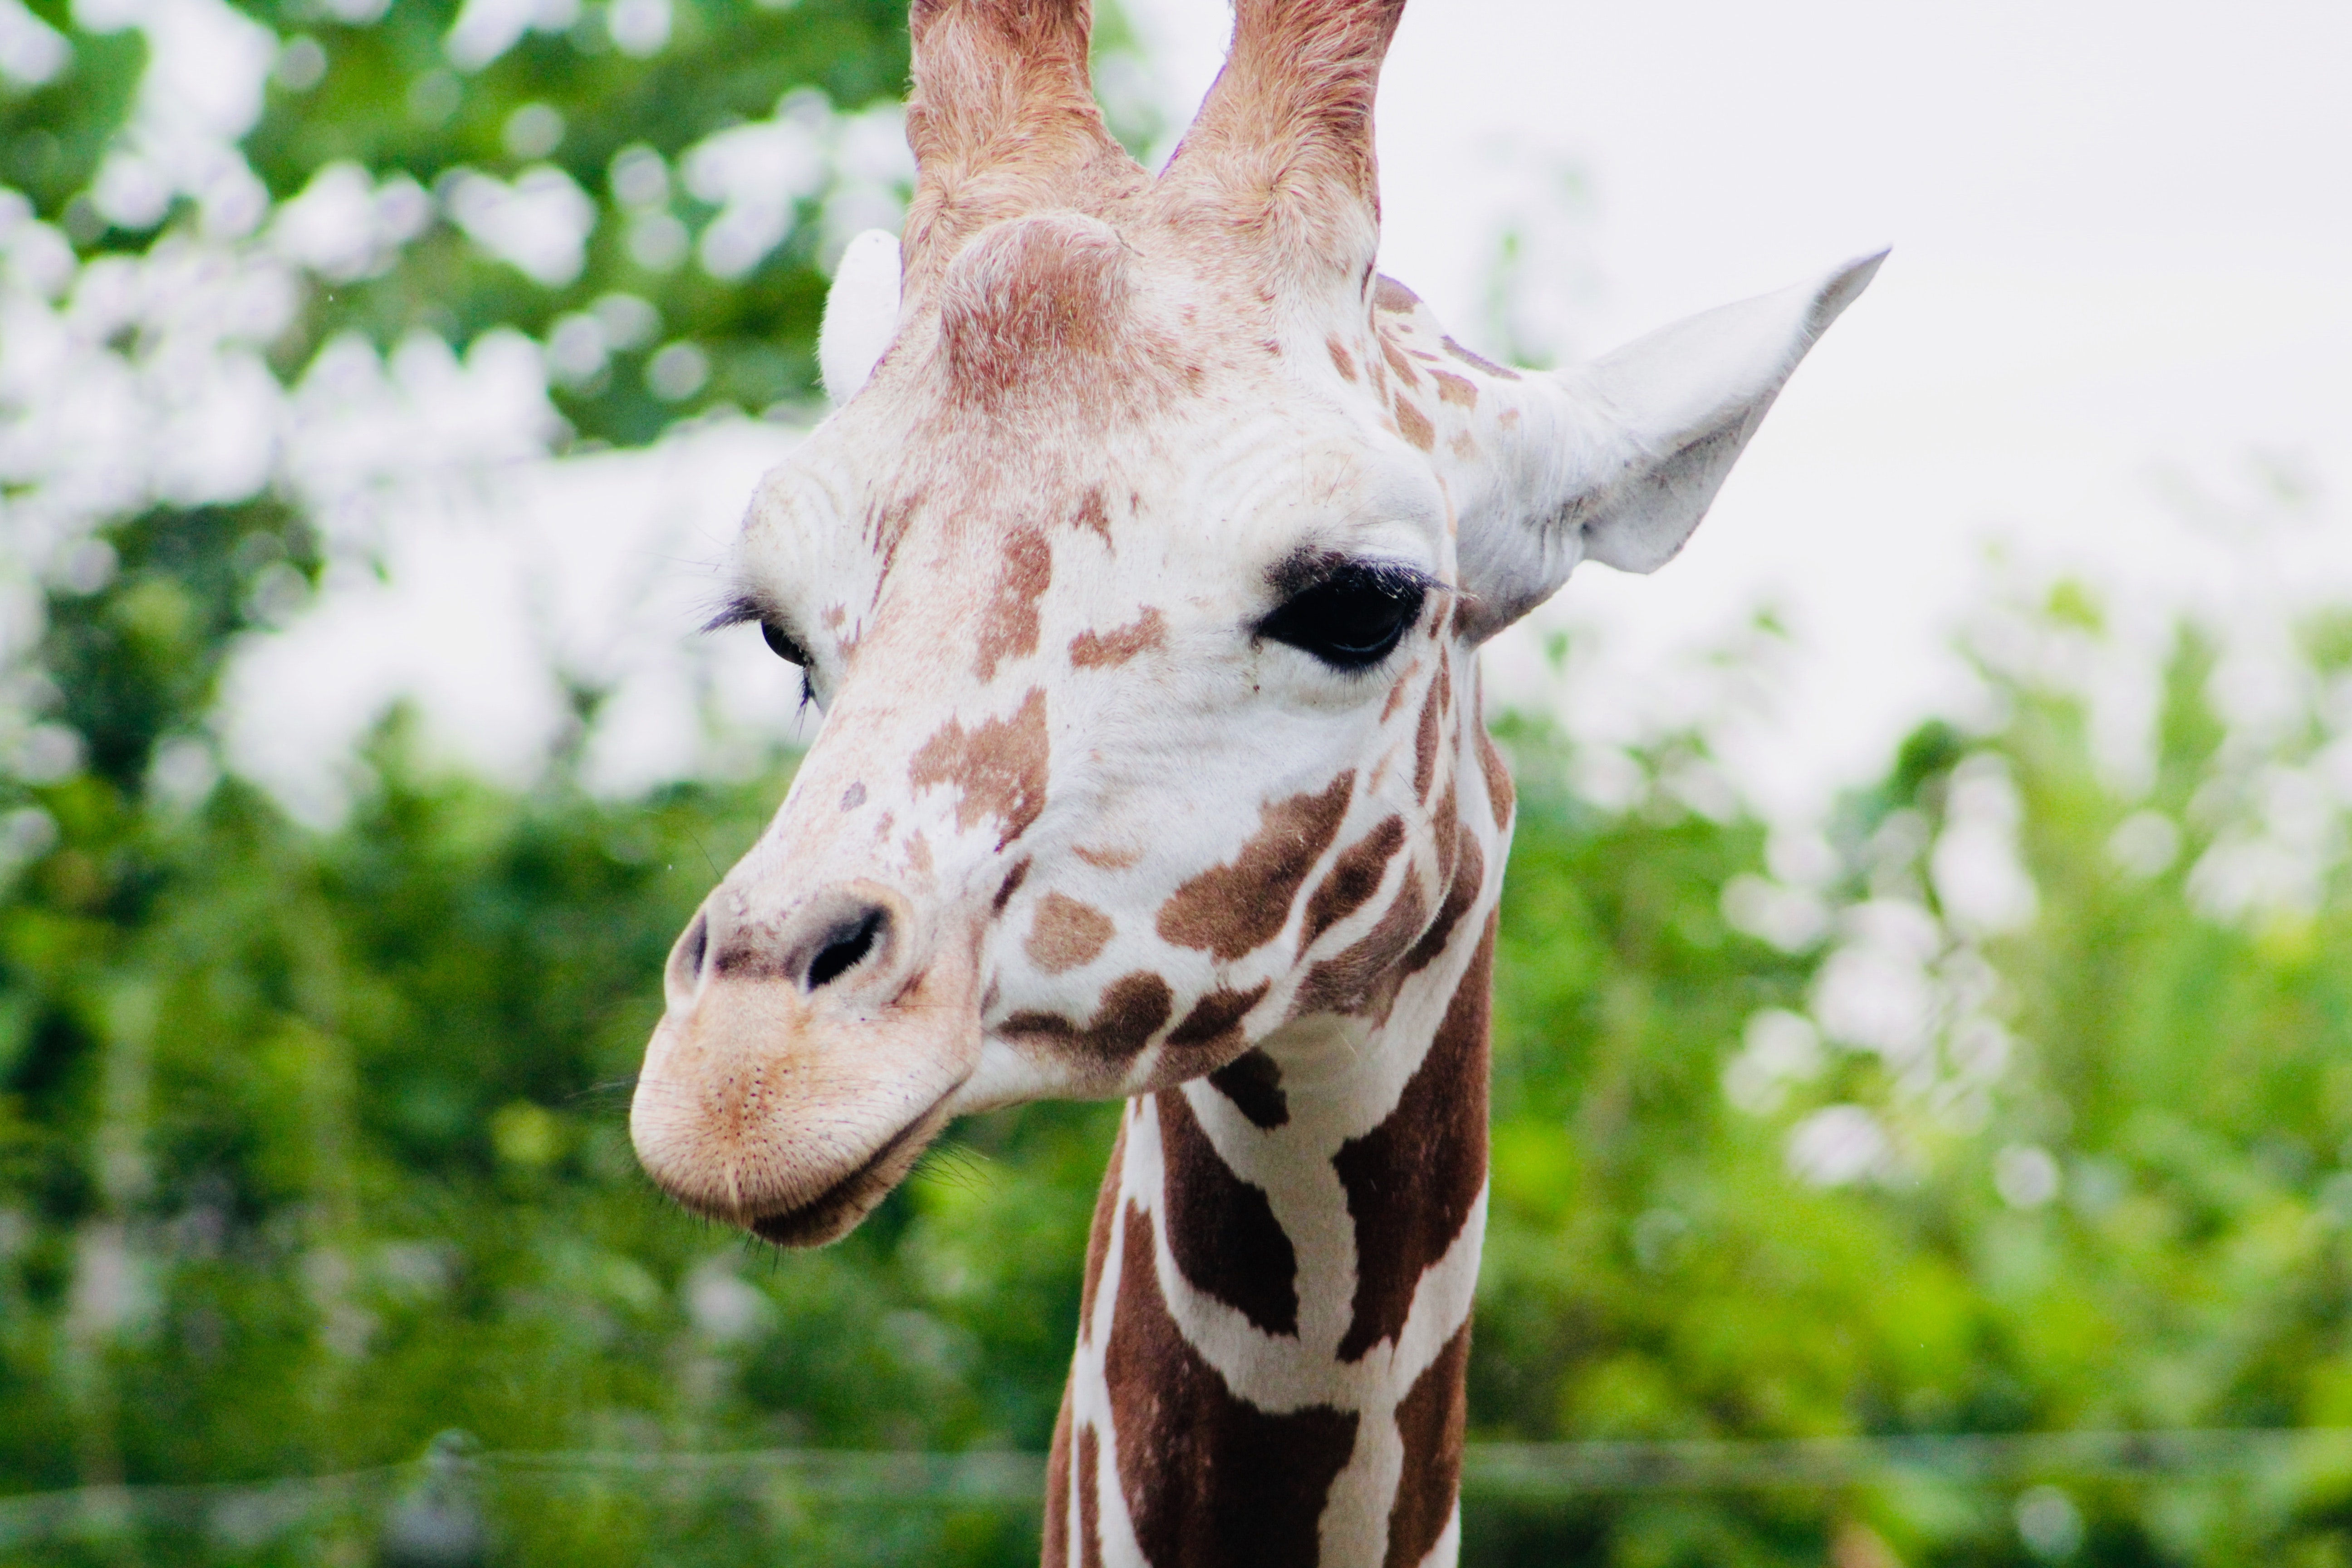
giraffe, terrestrial animal, giraffidae, wildlife, fauna, grass, snout, grassland